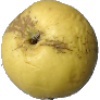
Label: Apple Golden 1